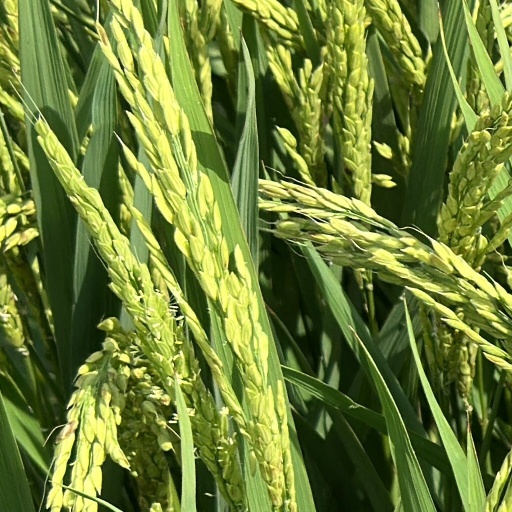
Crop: rice